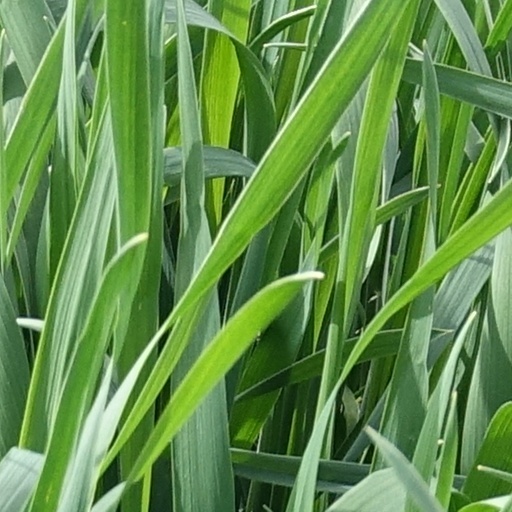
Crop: wheat